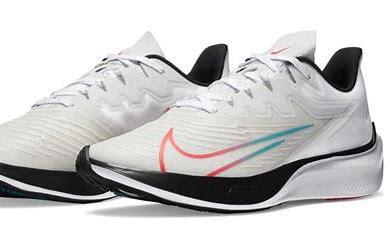
Brand: Nike
Model: Zoom Gravity